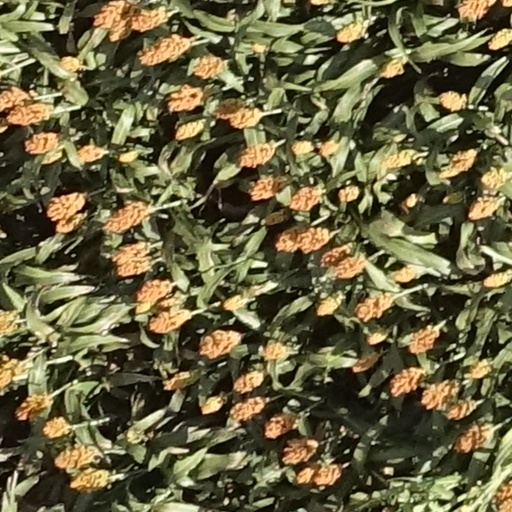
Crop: sorghum